Sugathakumari

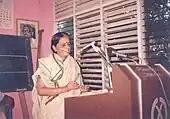
Sugathakumari during the Fokkana Award distribution ceremony, Thiruvananthapuram (1994)

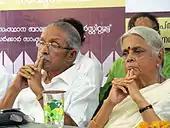
O. N. V. Kurup and Sugathakumari in September 2013

Sugathakumari's first poem, which she published under a pseudonym in a weekly journal in 1957, attracted wide attention. In 1968, Sugathakumari won the Kerala Sahitya Akademi Award for Poetry for her work "Pathirappookal" ("Flowers of Midnight"). "Raathrimazha" ("Night Rain") won the Kendra Sahitya Academy Award in 1978. Her other collections include "Paavam Manavahridayam, Muthuchippi, Manalezhuth, Irulchirakukal" and "Swapnabhoomi". Sugathakumari's earlier poetry mostly dealt with the tragic quest for love and is considered more lyrical than her later works, in which the quiet, lyrical sensibility is replaced by increasingly feminist responses to social disorder and injustice. Environmental issues and other contemporary problems are also sharply portrayed in her poetry.